Muriel Nichol

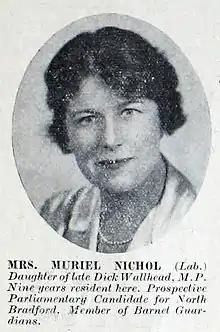
Nichol in 1938

Muriel Edith Nichol JP (2 February 1893 Wilmslow, Cheshire – 28 May 1983 Welwyn Garden City, Hertfordshire), née Wallhead, was a Labour Party politician in England.